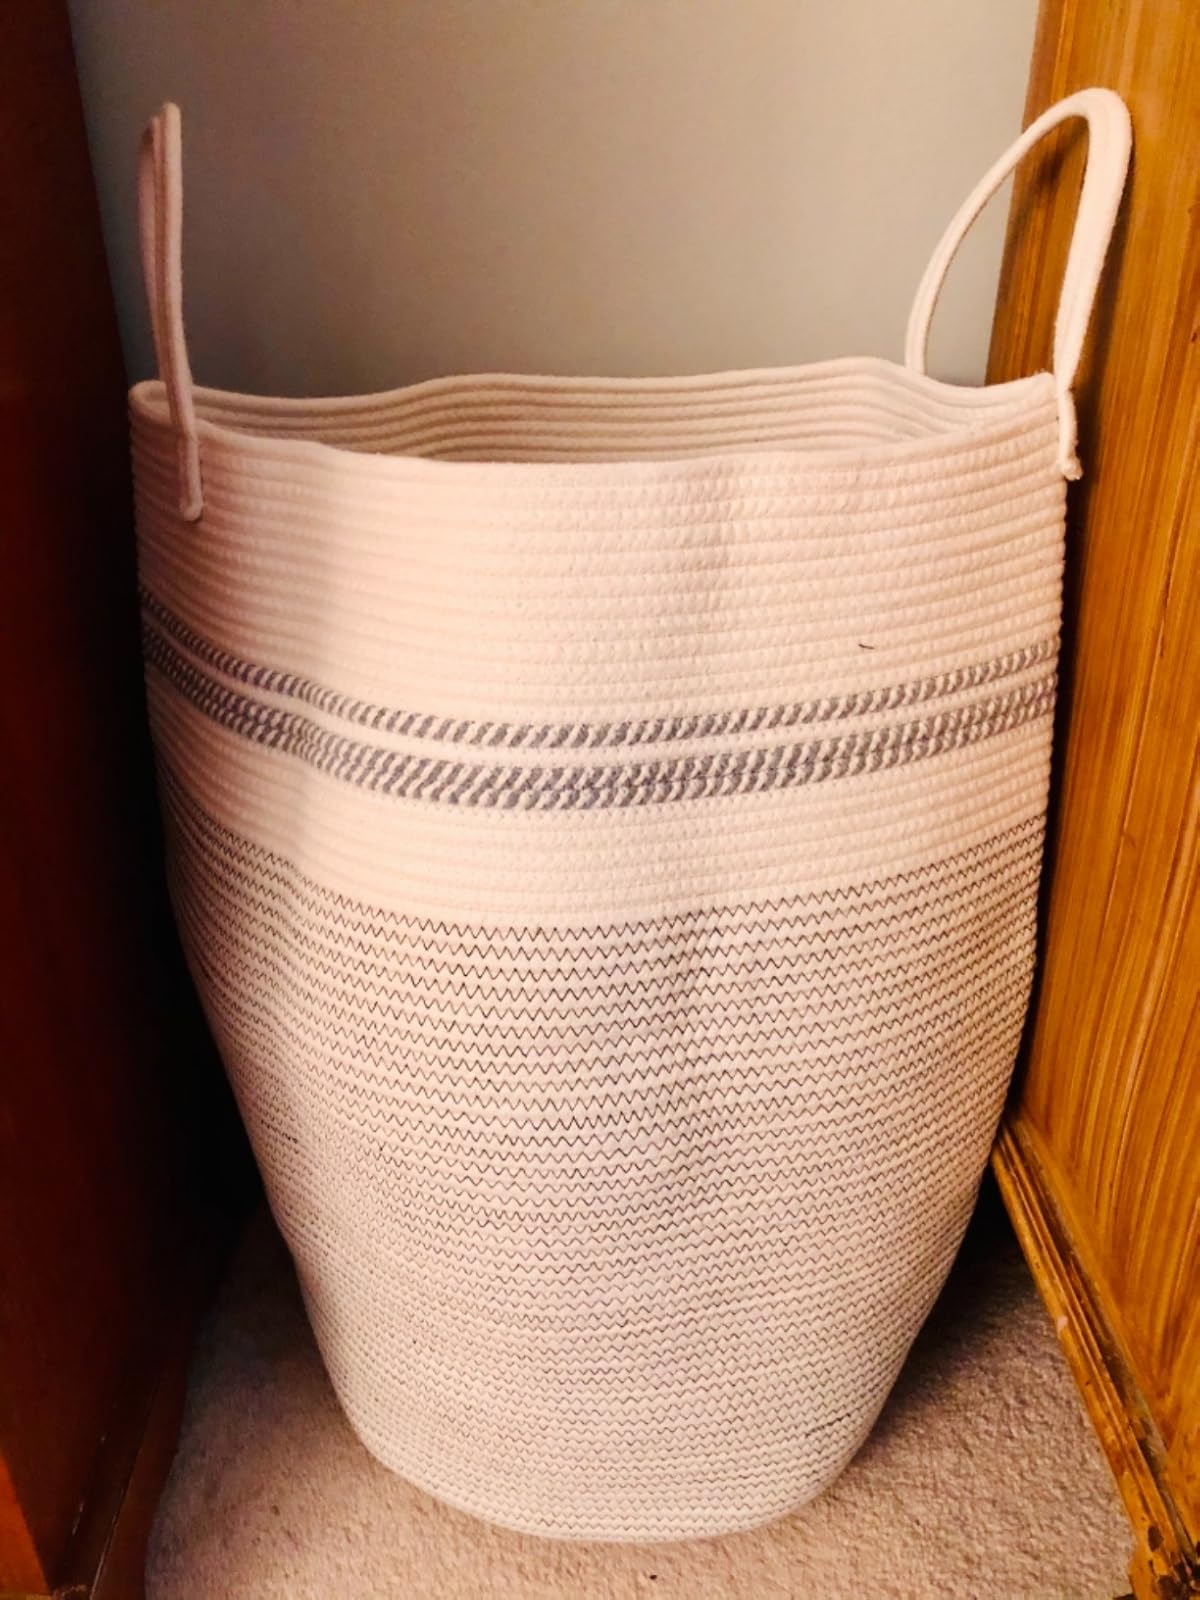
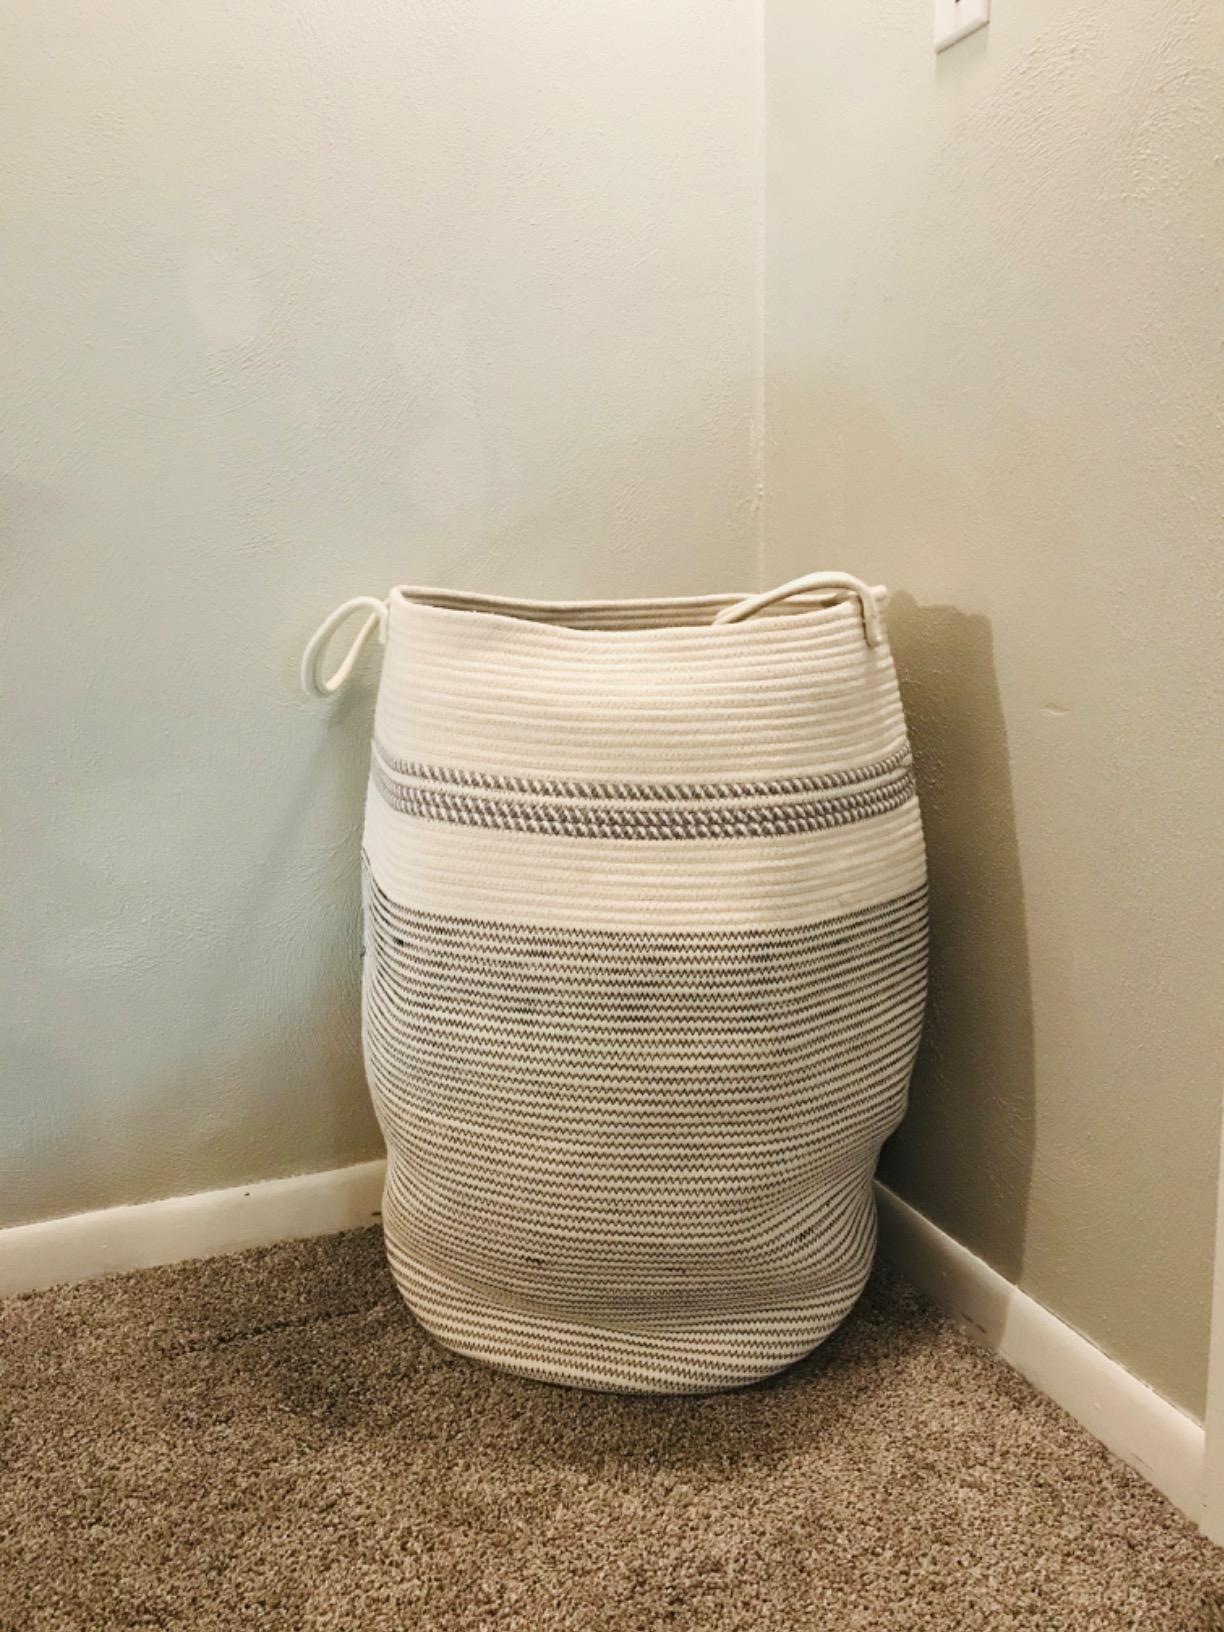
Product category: items_hamper
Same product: yes